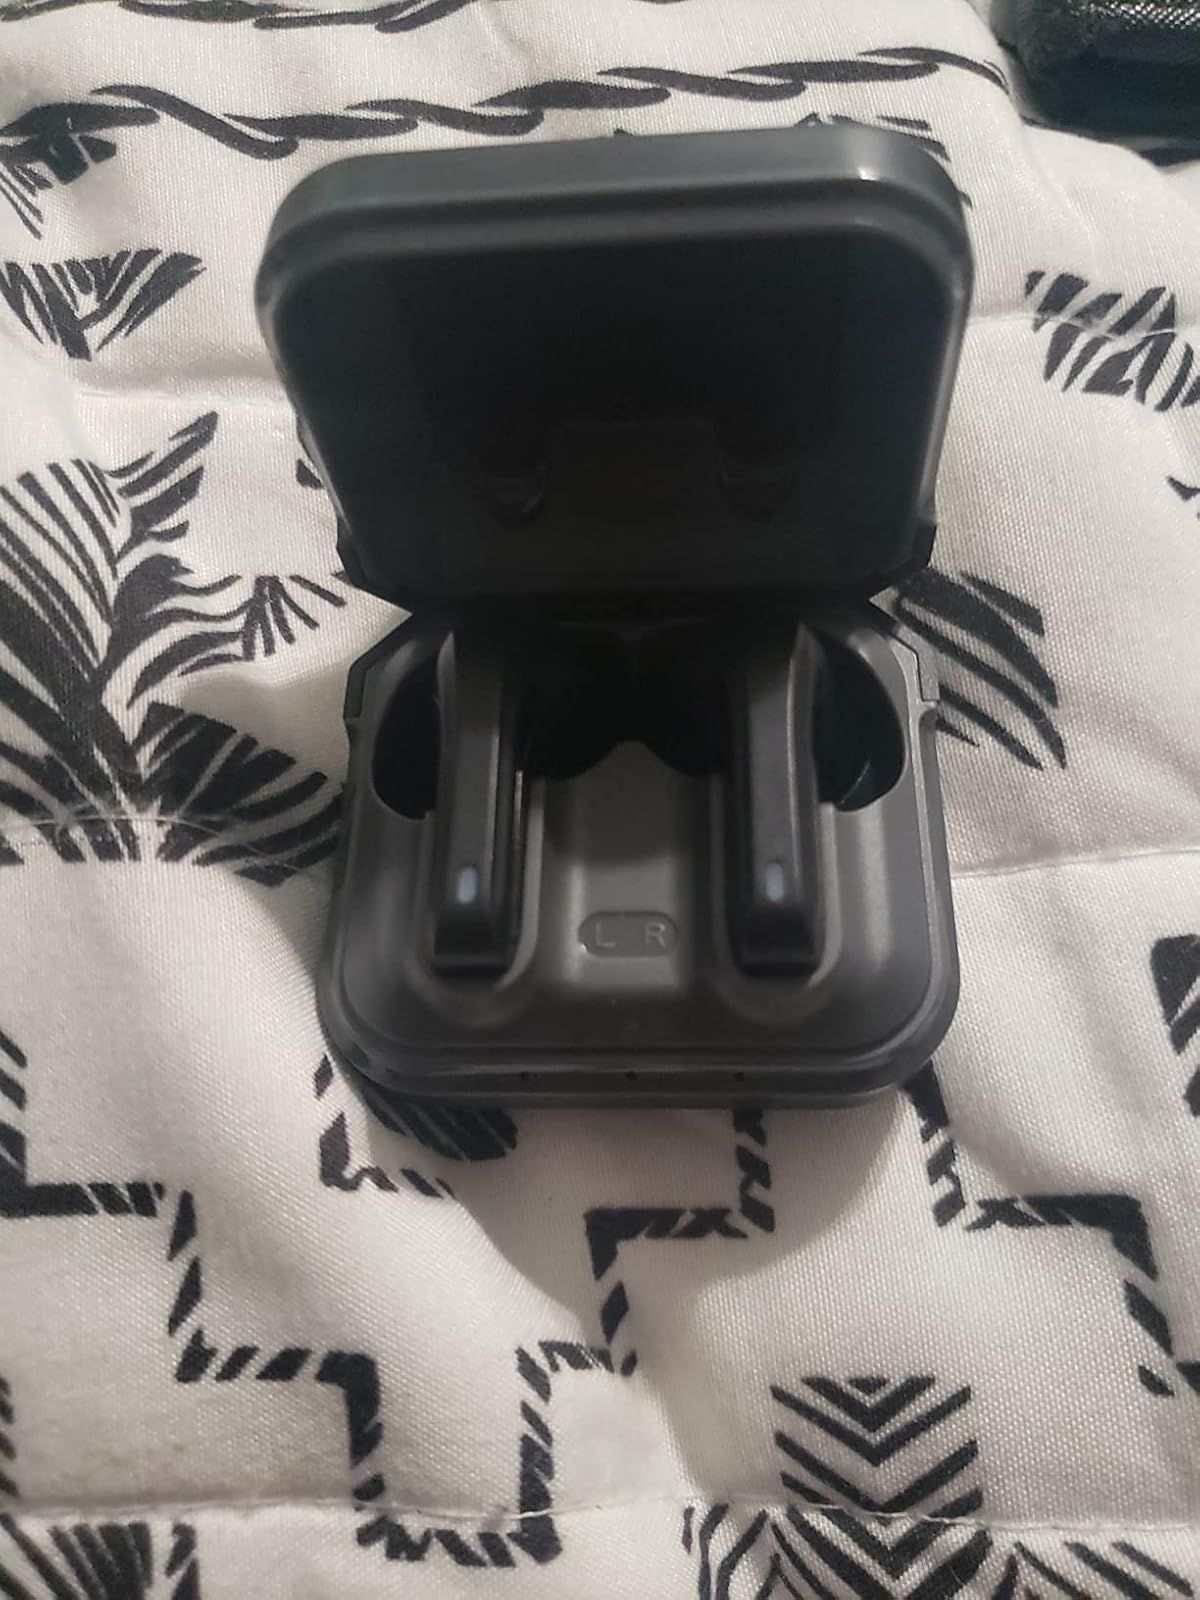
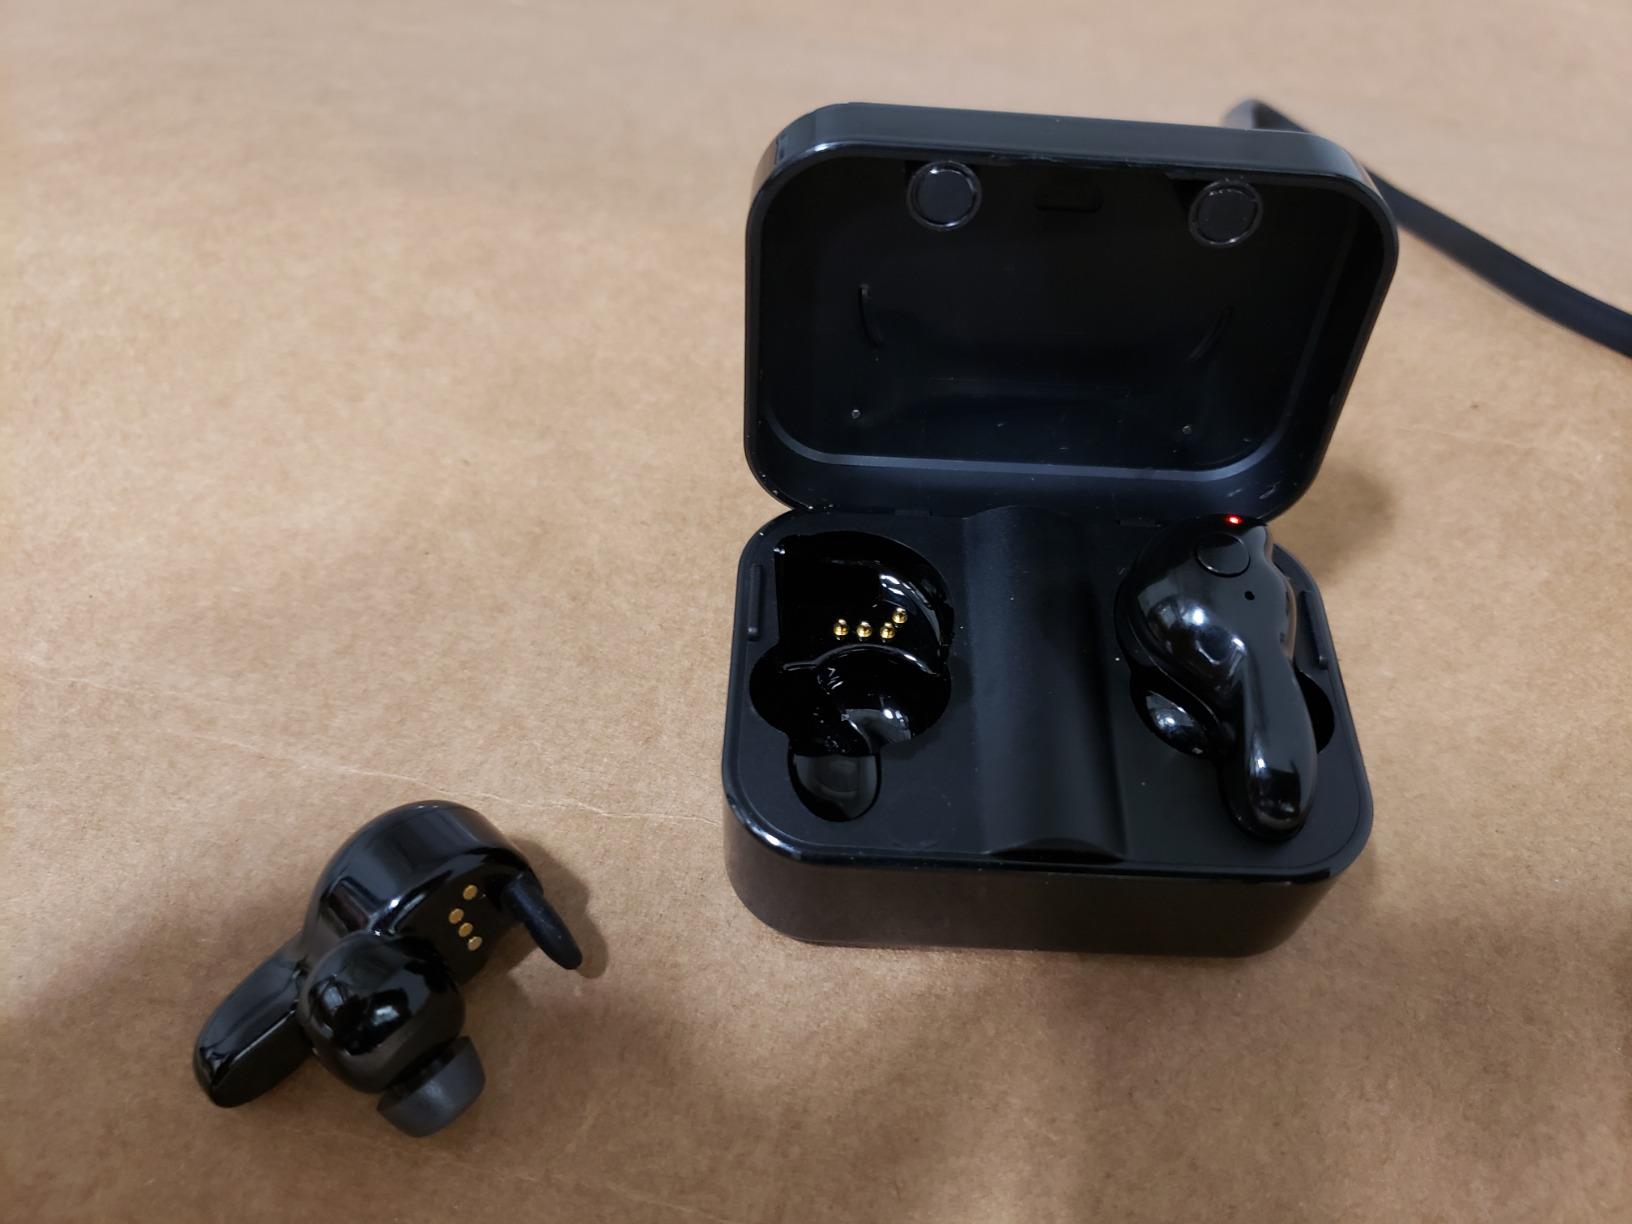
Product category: earbuds
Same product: no